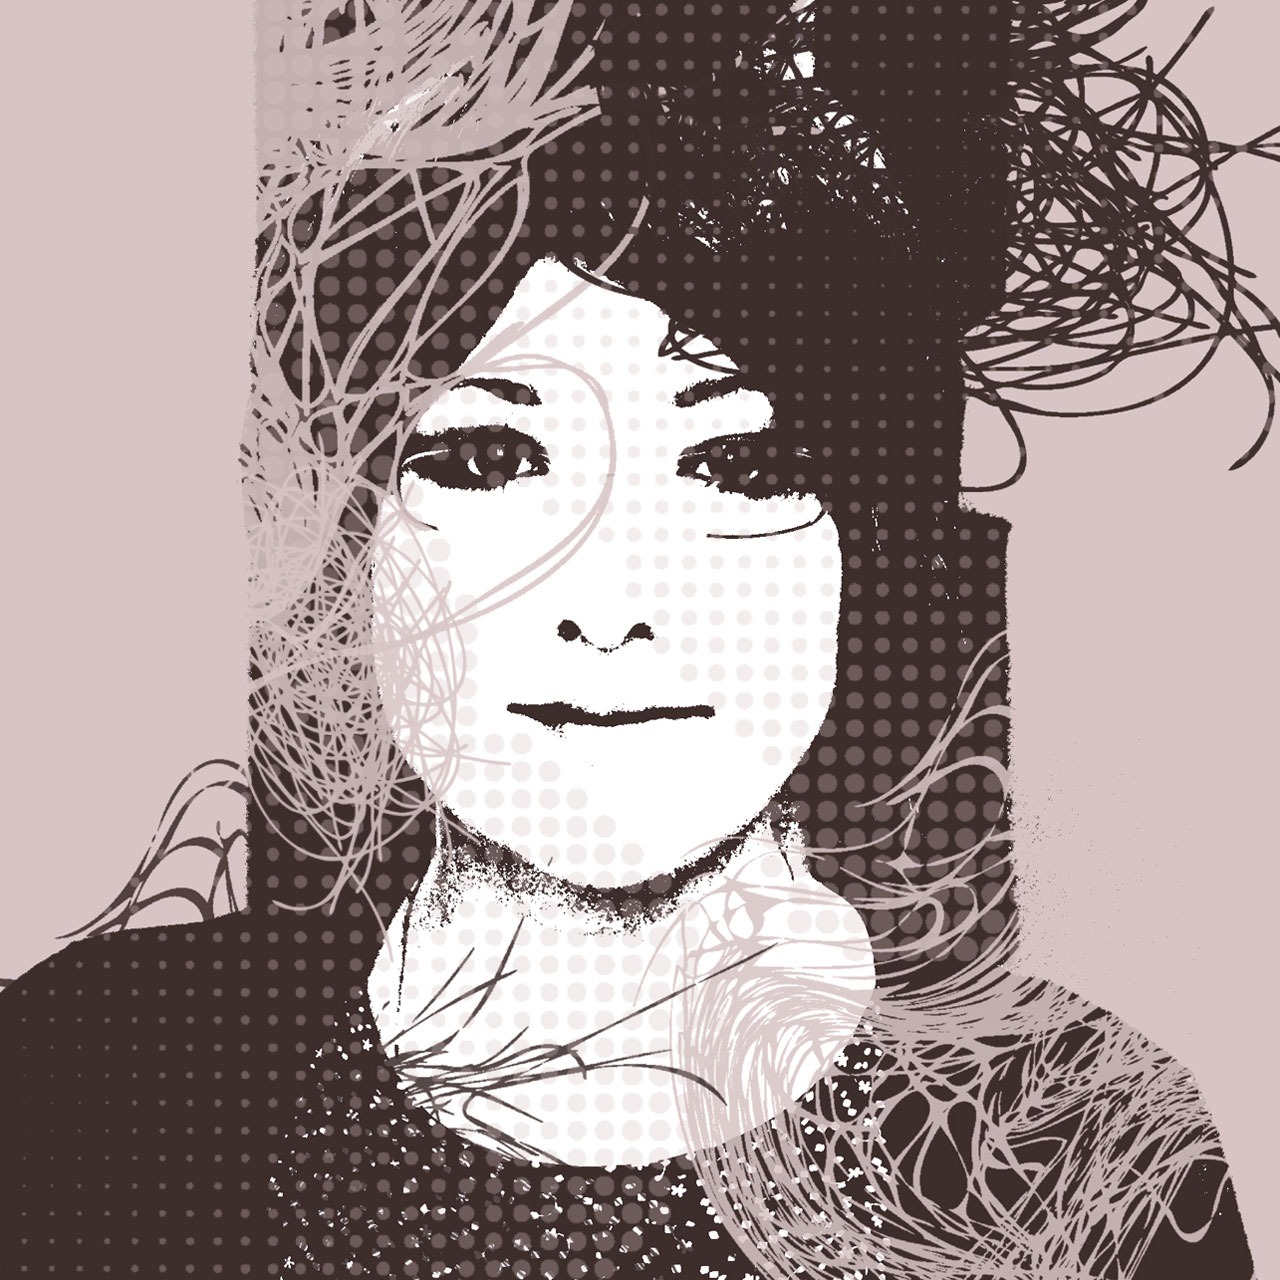
black and white, girl, woman, pattern, monochrome, cutout, face, scary, sketch, drawing, illustration, branches, head, crazy, weird, november, cartoon, month, monochrome photography